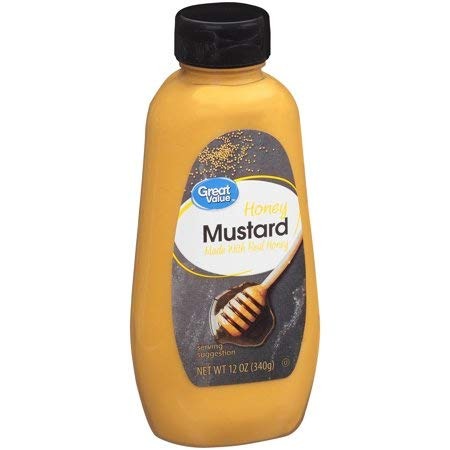
Item Name: All Natural Honey Mustard, 12 oz
Value: 12.0
Unit: Fl Oz

Price: 1.58